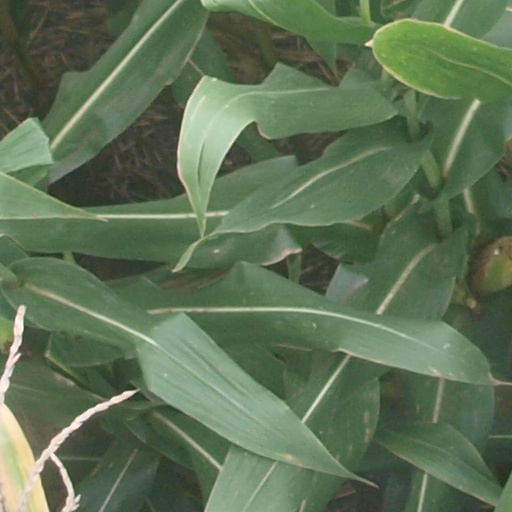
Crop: maize; corn